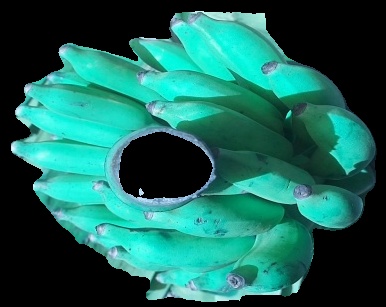
Variety: elakki-bale
Grade: grade3